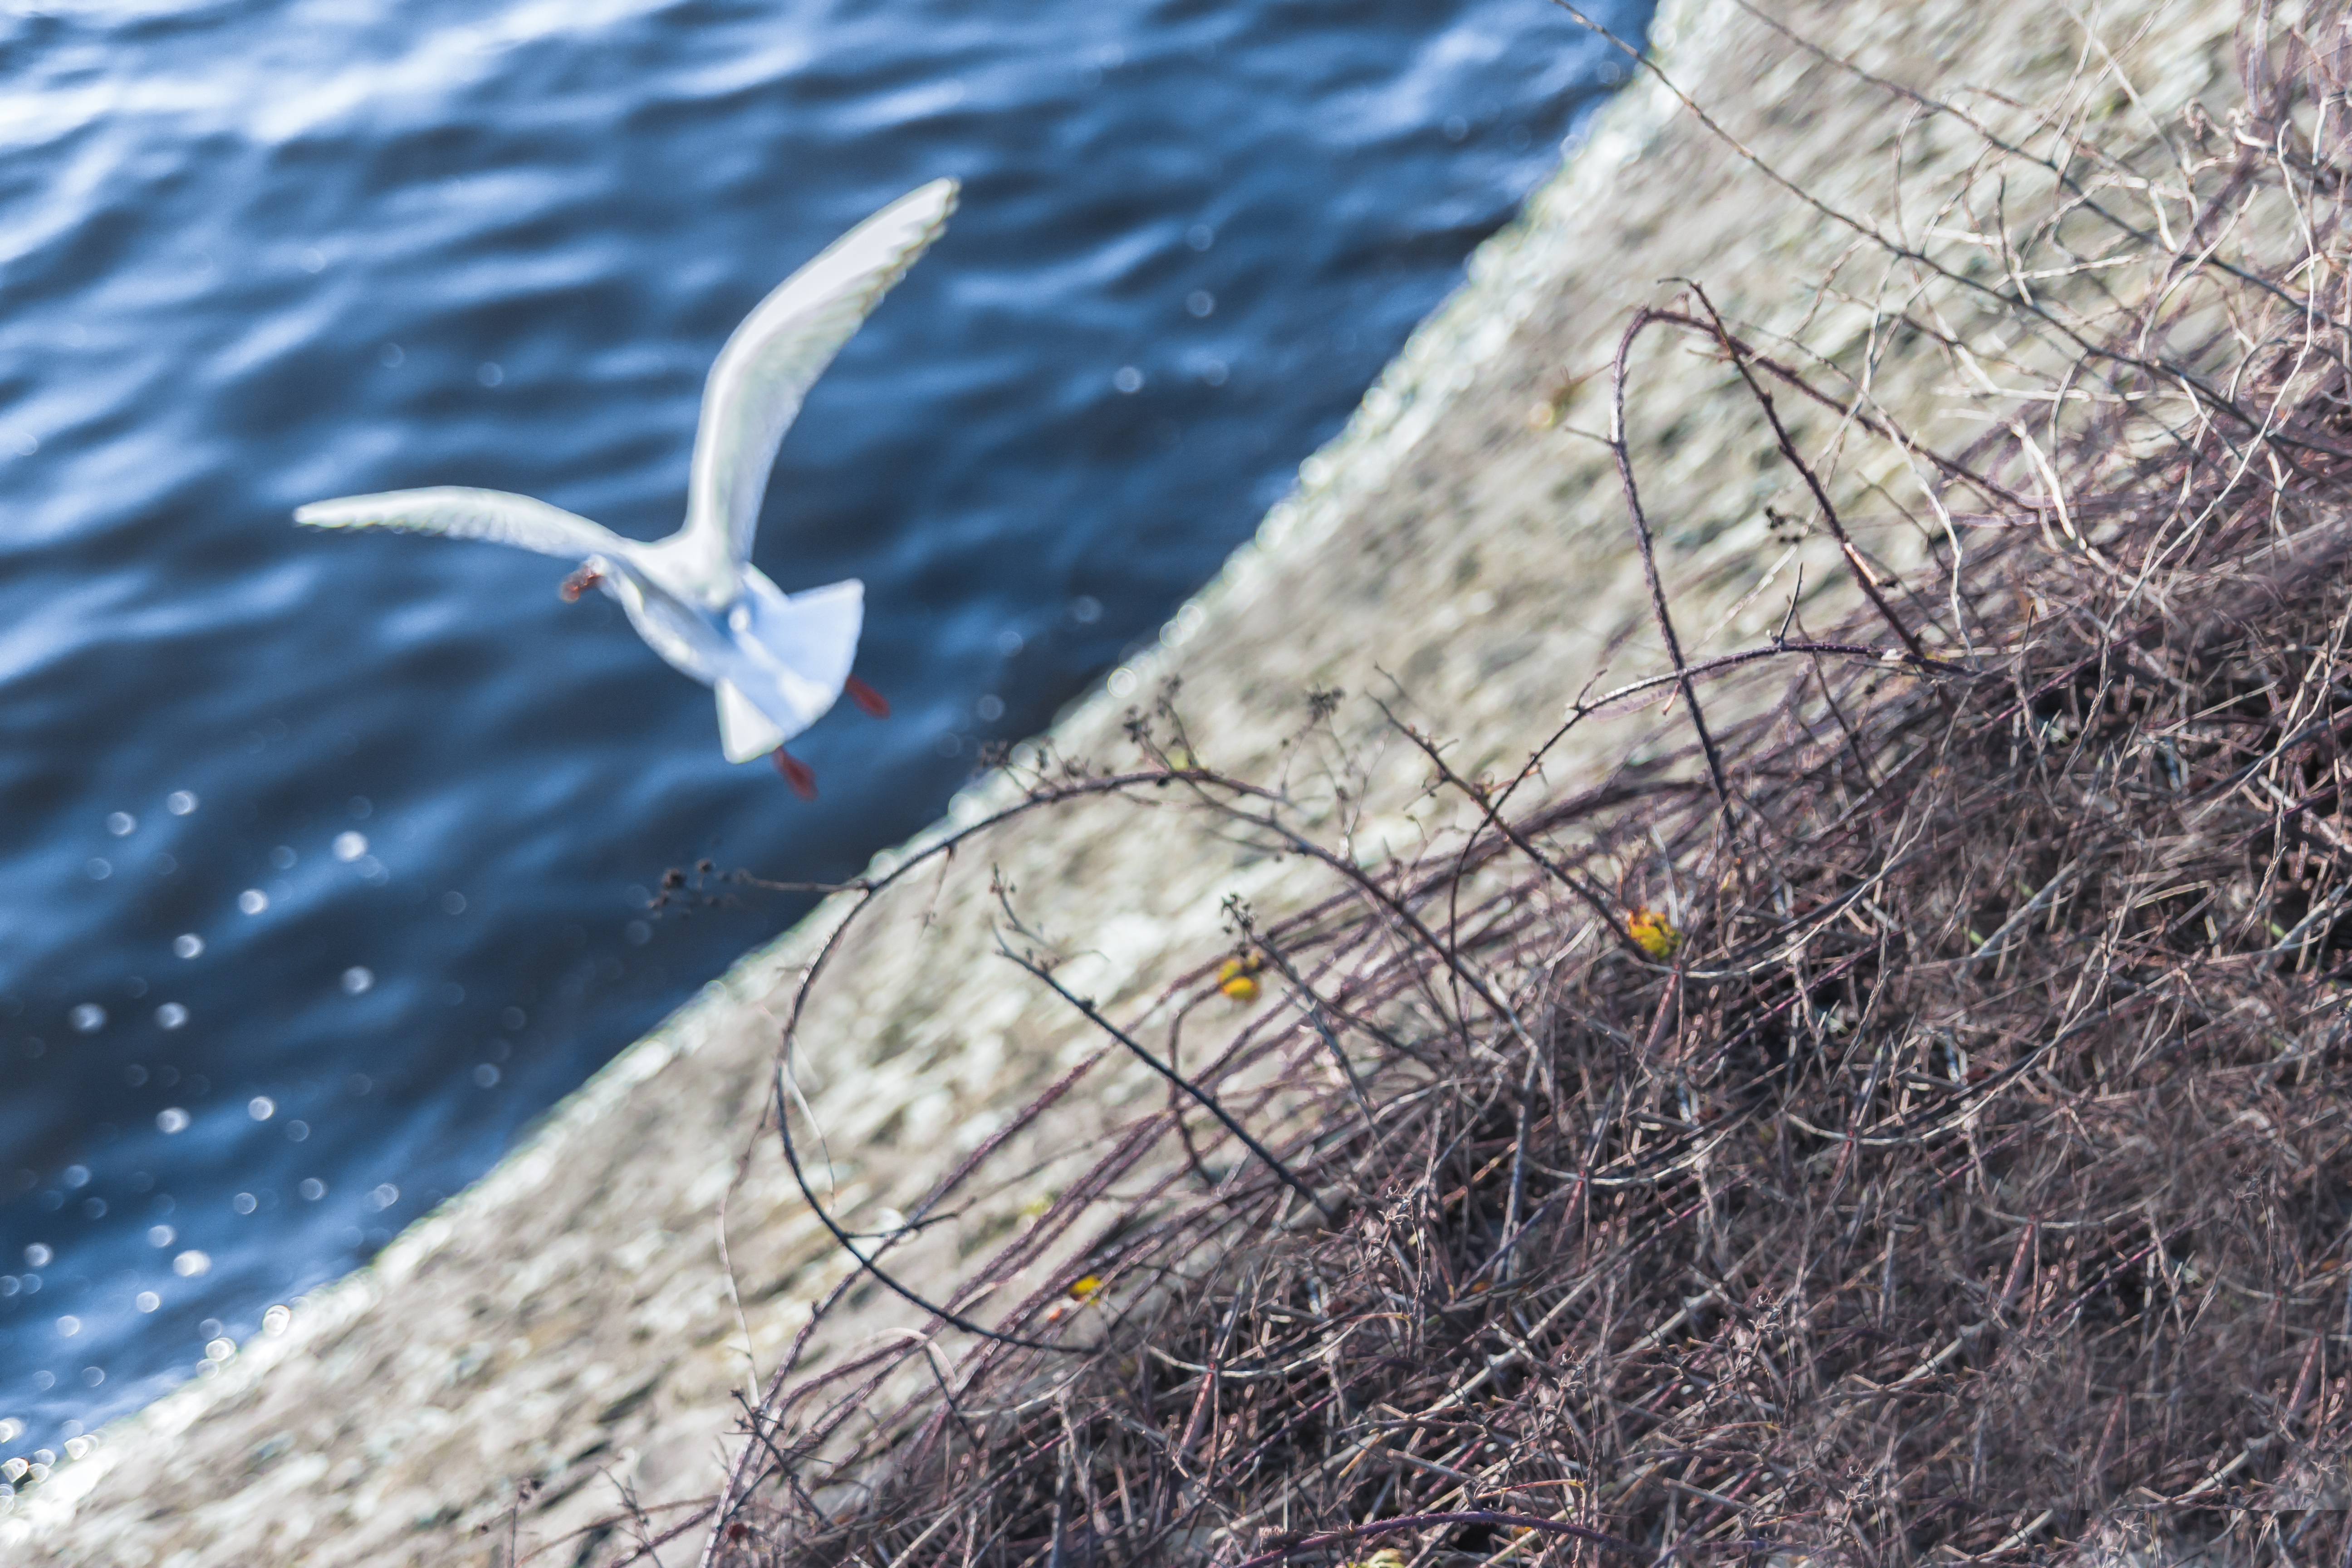
sea, bird, wing, seabird, wildlife, fauna, vertebrate